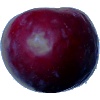
Label: Plum 2